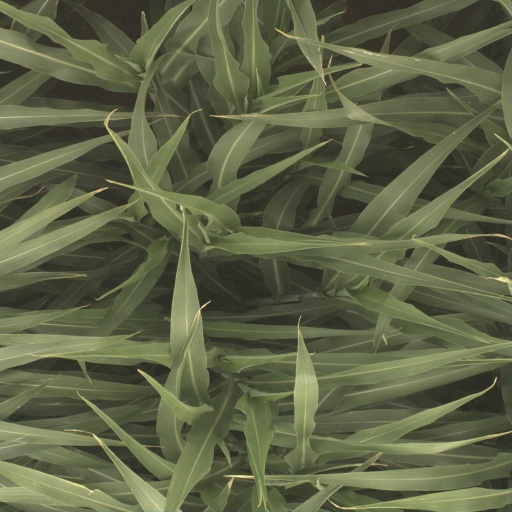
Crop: sorghum